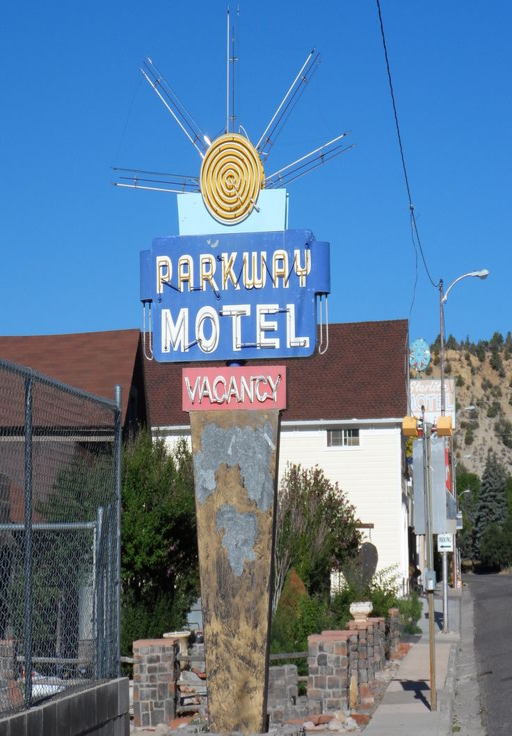
i would love to see this one restored , it 's as well .